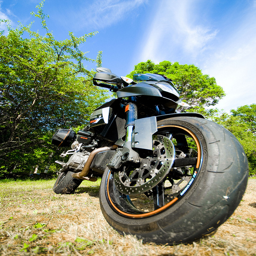
The modern motorcycle is parked on a sunny day.
A bike sitting outside in the grass by some trees.
A motor bike parked on a grass field.
A motorcycle that is sitting in the grass.
An artistic photo of a dirt bike in front of trees.